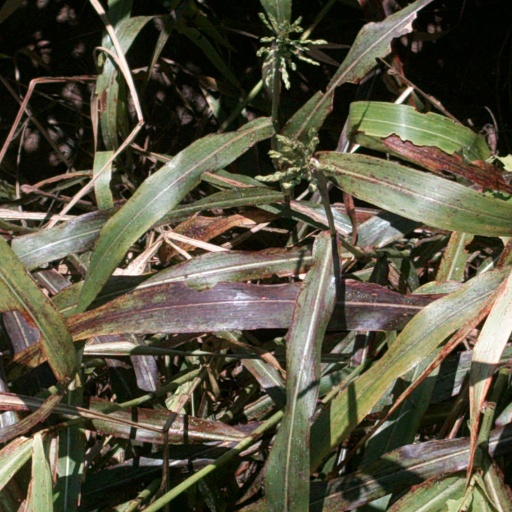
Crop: sorghum